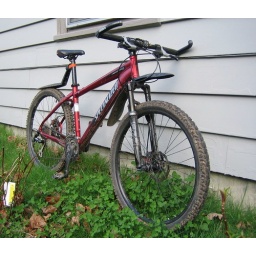
My mountain bike in wet weather trim.